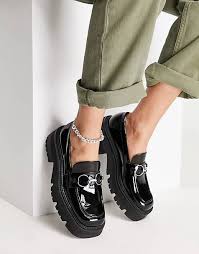
Label: Brogue